My Man Is Cupid

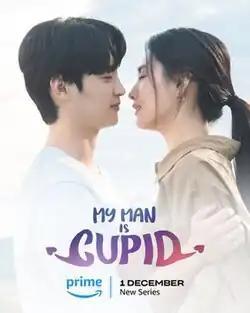
Promotional poster

My Man Is Cupid is a South Korean television series written by Heo Sung-hee, directed by Nam Tae-jin, produced by Moon Bo-mi under HB Entertainment, and starring Jang Dong-yoon, Nana, and Park Ki-woong. It is an Amazon Prime Video Original and premiered new episodes from December 1, 2023, to January 20, 2024, every Friday and Saturday.